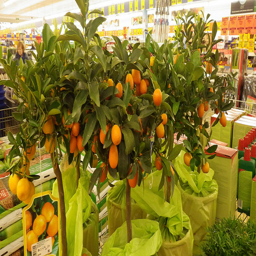
A few small orange trees are in a store.
Several orange trees with oranges are sitting in a store.
a store selling small orange trees for planting
some small orange trees in pots in a store and people
Oranges growing on the tops of trees in an indoor building.